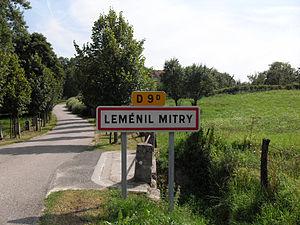
Leménil-Mitry, cette commune est citée comme celle ayant le plus faible nombre d'habitants des communes de Lorraine
Leménil-Mitry est une commune française située dans le sud du département de Meurthe-et-Moselle en région Grand Est.